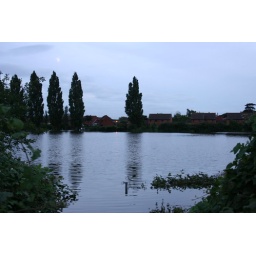
This is our playing field - the water in this nearest corner is a good 5 feet or more deep